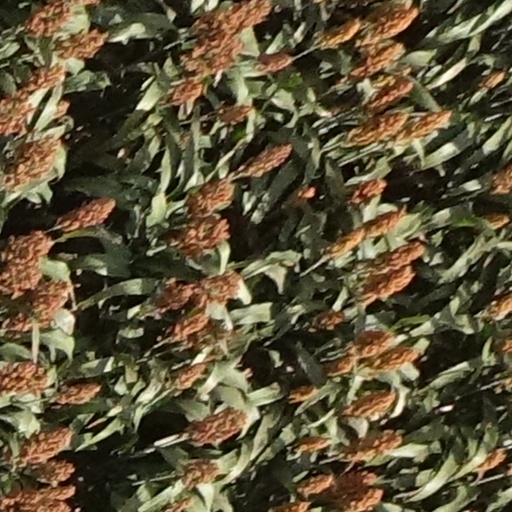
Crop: sorghum